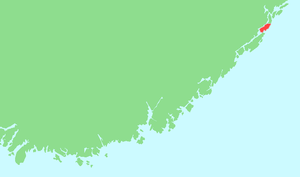
Flostaøya
Flostaøya er en ø der ligger mellem Arendal by og Tvedestrand by, i Arendal kommune i Agder fylke i Norge.